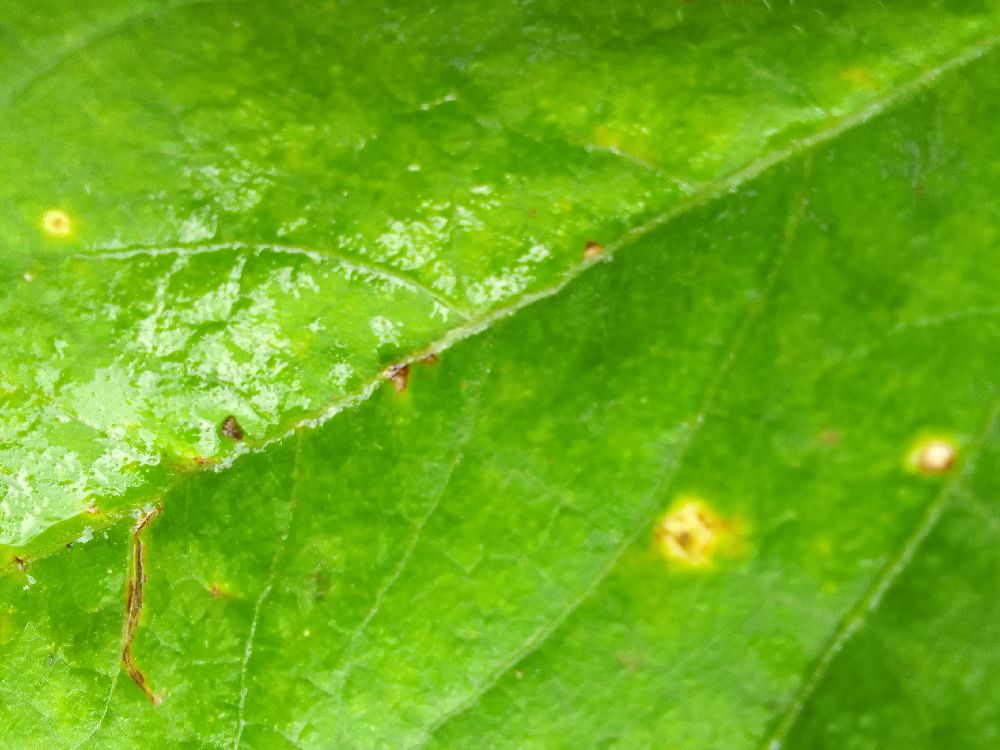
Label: rust